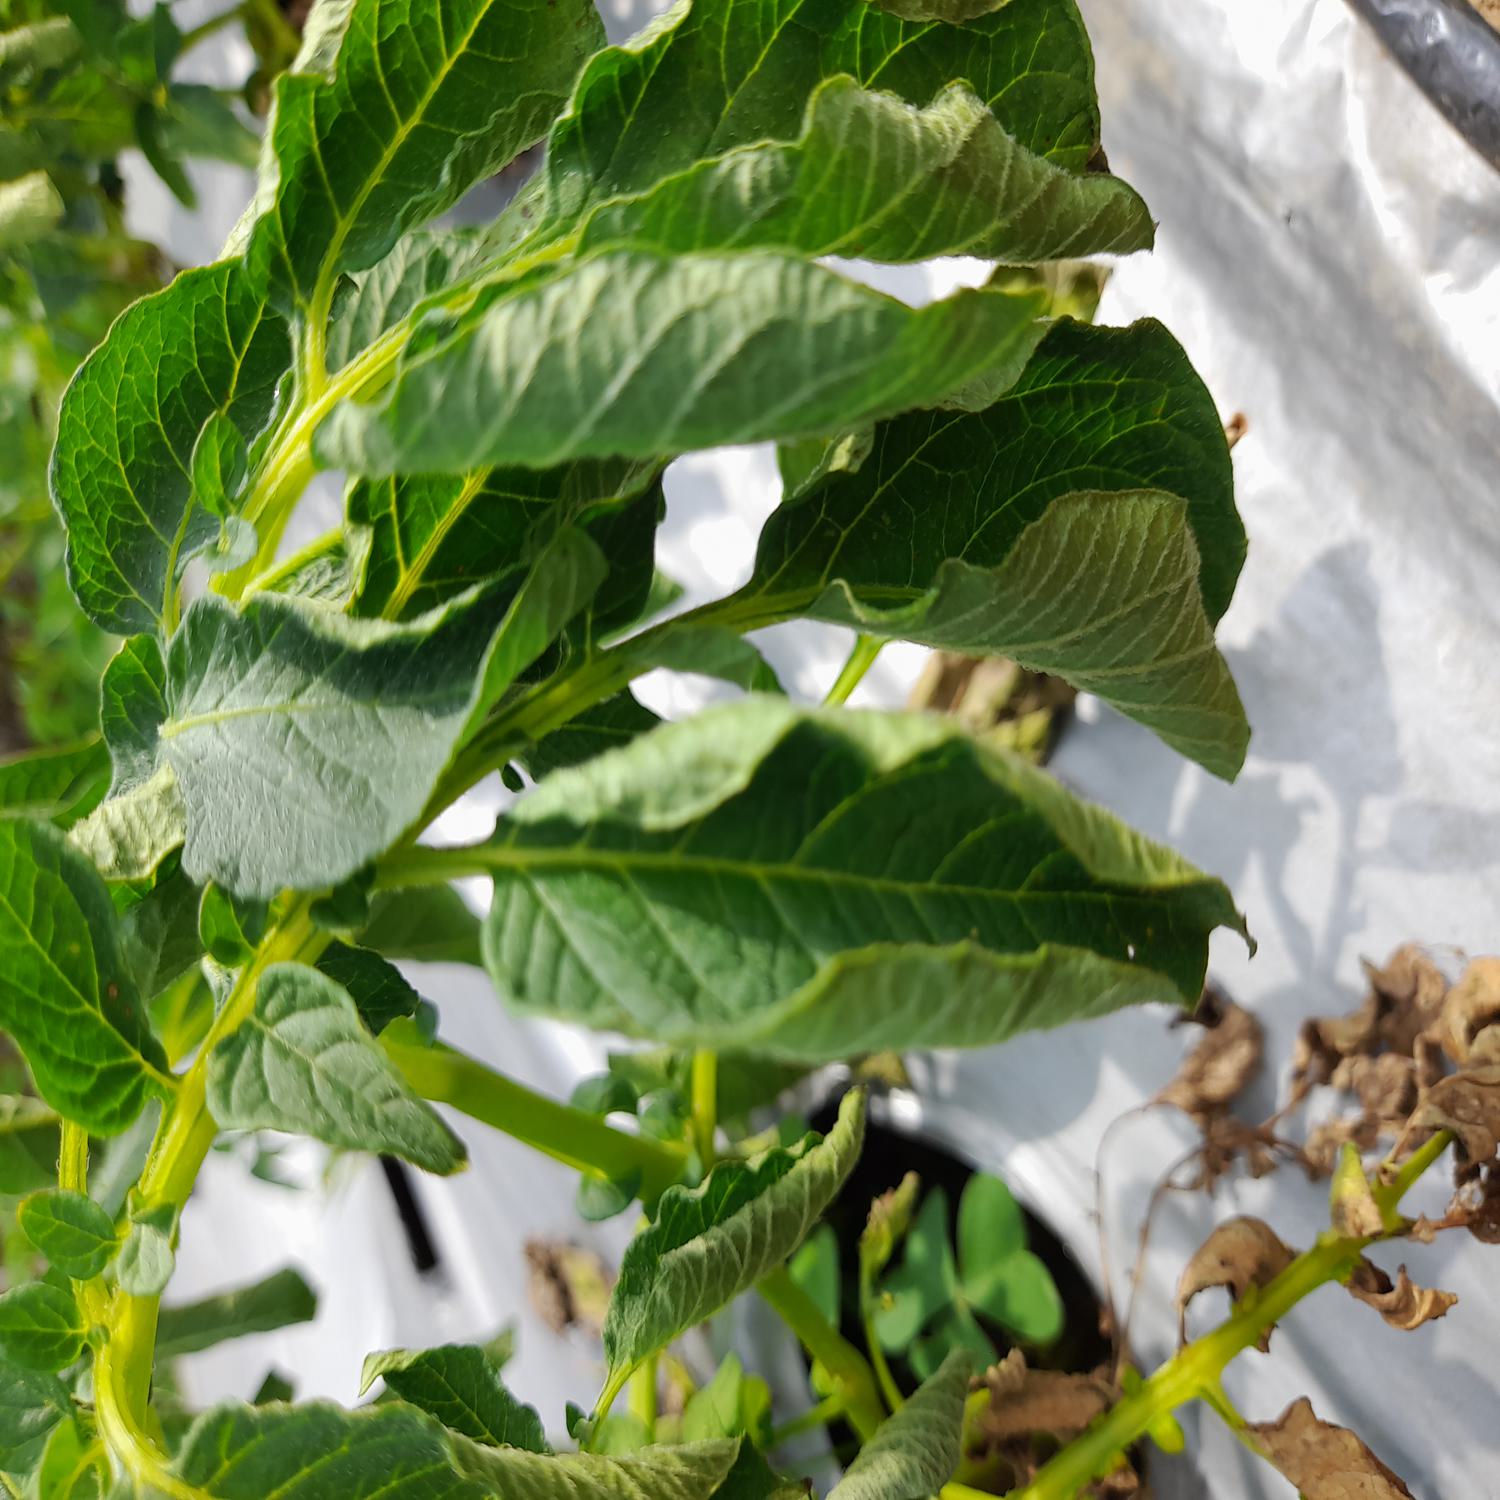
Label: Bacteria